Baldy Jack Rose

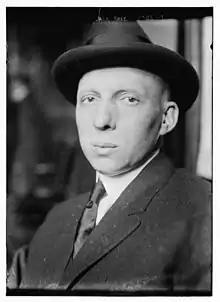
Rosenzweig circa 1915

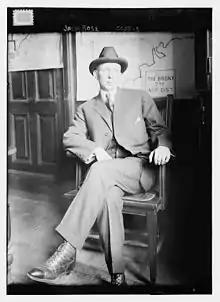
Rose c. 1915

Jacob Rosenzweig (September 1876 – October 4, 1947) was an American gambler and underworld figure in New York City. He was one of several star witnesses in the Becker-Rosenthal trial, among these being fellow gamblers Bridgie Webber, Harry Vallon, and Sam Schepps. Rose's testimony was the most damaging because he directly implicated Becker in arranging the murder of Herman Rosenthal. As Becker's debt collector, Rose confessed to hiring the Lenox Avenue Gang, providing the getaway car. He testified he did it all on the orders of Charles Becker.